Elzéar Auguste Cousin de Dommartin

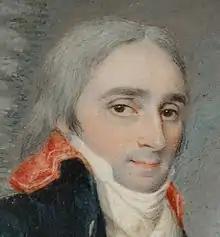

Elzéar Auguste Cousin de Dommartin (26 May 1768 in Dommartin-le-Franc – 9 August 1799 in Rosetta) became a French general during the French Revolutionary Wars, fought in Italy under Napoleon Bonaparte, and commanded the artillery division of the Armée d'Orient during the French invasion of Egypt in 1798.